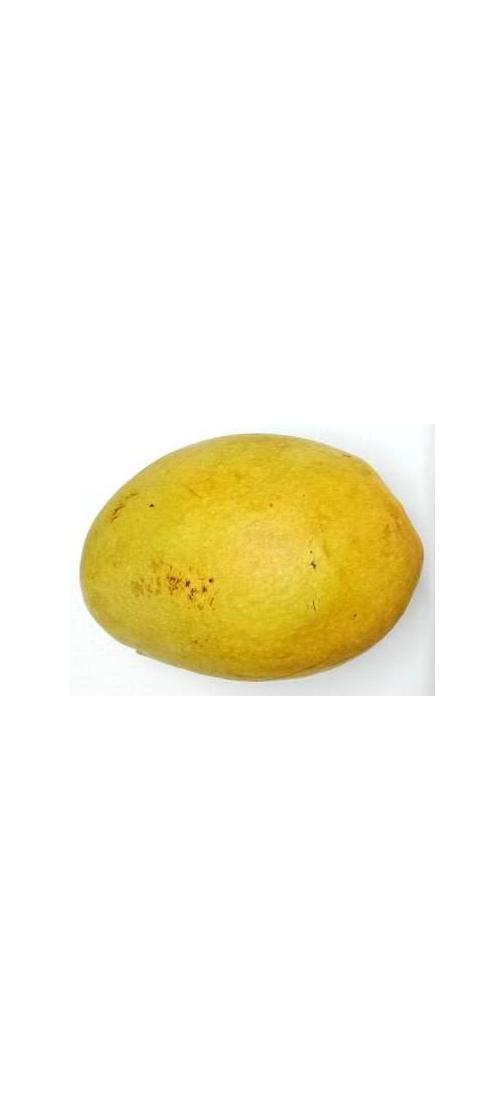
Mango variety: Bari-11